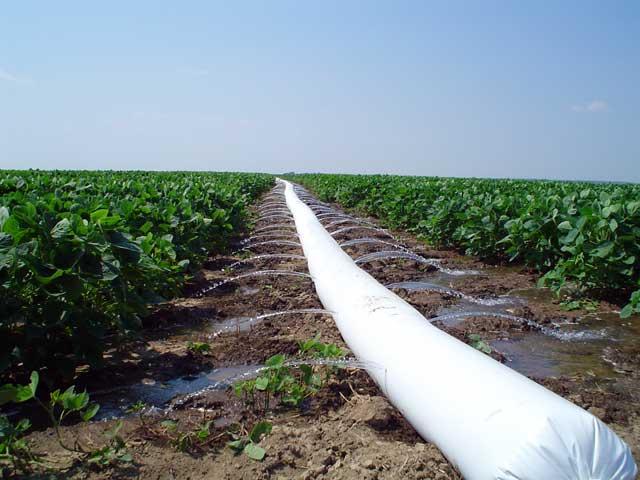
Shamba kubwa la kilimo lina mimea mingi ya kijani kibichi illiyopandwa kwa safu ndefu na nadhifu. Katikati ya shamba kuna mfumo wa umwagiliaji uliofichwa chini ya ardhi unaonekana ukitoa maji na kwa namna ya matone na mkondo mdogo kutoka kwa nyama mgomba nyeupe yanayofanana na mifuko.